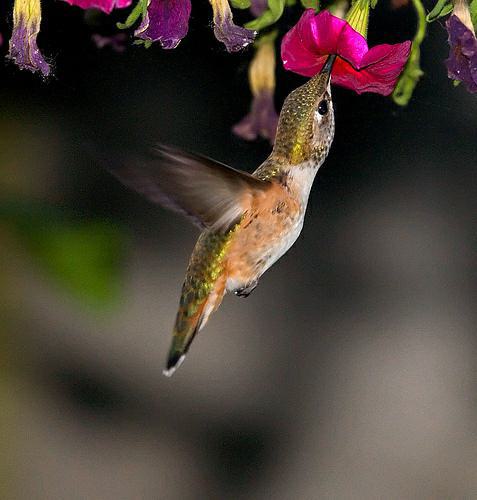
A photo of a rufous hummingbird